Hans Jacob Scheel

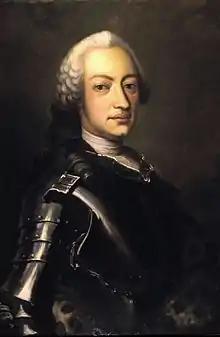
Hans Jacob Scheel

Hans Jacob Scheel (23 August 1714, died 21 January 1774) was a Dano-Norwegian Major-General.